Mediterranean cetaceans

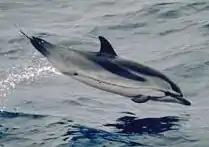
Blue and white dolphin ("Stenella coeruleoalba").

The Minke whale ("Balaenoptera acutorostrata"), also known as the Minke Whale, is a small whale (7 to 9 m) with a pointed, keeled snout. It's a curious species that likes to spend its time on the coast.